Metoda Markovič: Hojer

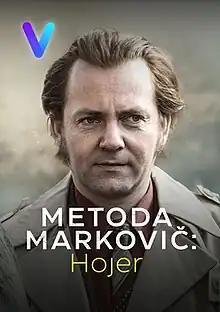

Metoda Markovič: Hojer (The Markovič Method: Hojer) is a Czech crime television series produced by TV Nova. It is about investigation of murders committed by serial killer Ladislav Hojer which was led by Jiří Markovič who was known for unorthodox investigative methods. Markovič himself collaborated with filmmakers before his death.